Sky position (RA, Dec in degrees): 168.577, -0.7137
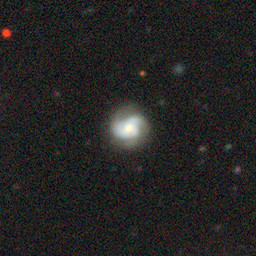
Galaxy morphology: Unbarred Loose Spiral Galaxies